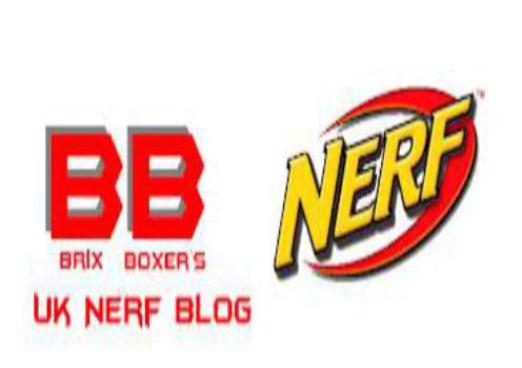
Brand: nerf
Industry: Leisure